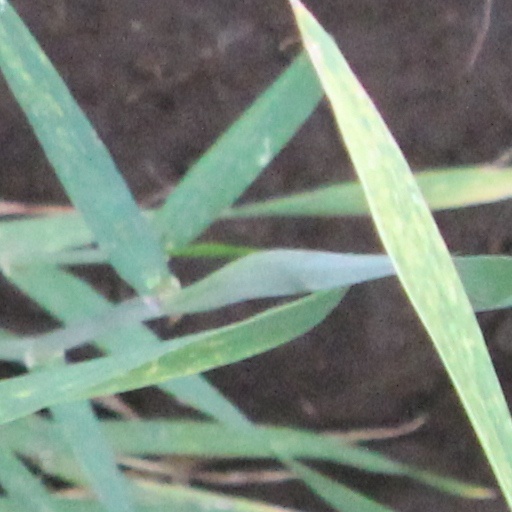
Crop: wheat